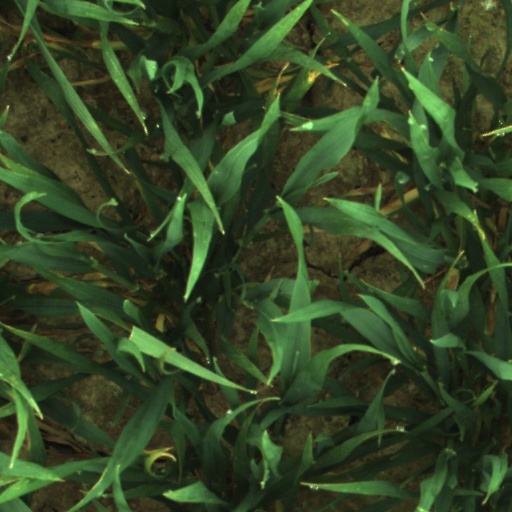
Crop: wheat